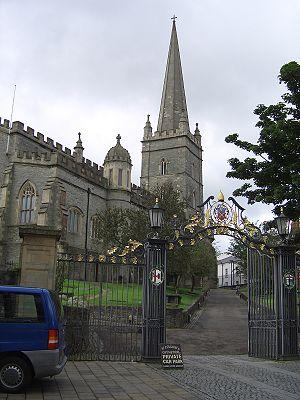
Le diocèse de Derry et Raphoe est un diocèse anglican de l'église d'Irlande dépendant de la Province d'Armagh.
Cet article liste les édifices actuels ou passés, ayant été ou étant encore cathédrale ou assimilé d’une confession chrétienne, situés sur l’île d’Irlande.